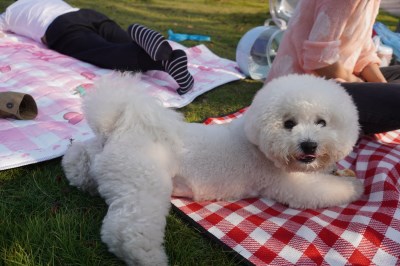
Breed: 3083-n000117-Bichon_Frise